Lebanon

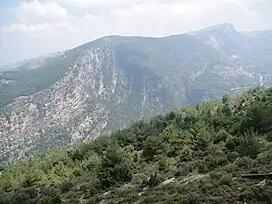
Mount Lebanon is a mountain range in Lebanon. It averages above 2,500 m (8,200 ft) in elevation.

As a result of the protests, Lebanon entered a political crisis, with Prime Minister Saad Hariri tendering his resignation and echoing protestors' demands for a government of independent specialists. Other politicians targeted by the protests have remained in power. On 19 December 2019, former Minister of Education Hassan Diab was designated the next prime minister and tasked with forming a new cabinet. Protests and acts of civil disobedience have since continued, with protesters denouncing and condemning the designation of Diab as prime minister. Lebanon is suffering the worst economic crisis in decades. Lebanon is the first country in the Middle East and North Africa to see its inflation rate exceed 50% for 30 consecutive days, according to Steve H. Hanke, professor of applied economics at the Johns Hopkins University. On 4 August 2020, an explosion at the port of Beirut, Lebanon's main port, destroyed the surrounding areas, killing over 200 people, and injuring thousands more. The cause of the explosion was later determined to be 2,750 tonnes of ammonium nitrate that had been unsafely stored, and accidentally set on fire that Tuesday afternoon. Protests resumed within days following the explosion, which resulted in the resignation of Prime Minister Hassan Diab and his cabinet on 10 August 2020, nonetheless continuing to stay in office in a caretaker capacity. Demonstrations continued into 2021 with Lebanese blocking the roads with burned tires protesting against the poverty and the economic crisis.